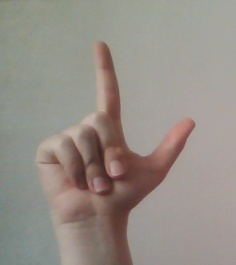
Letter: laam